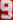
Number: 9